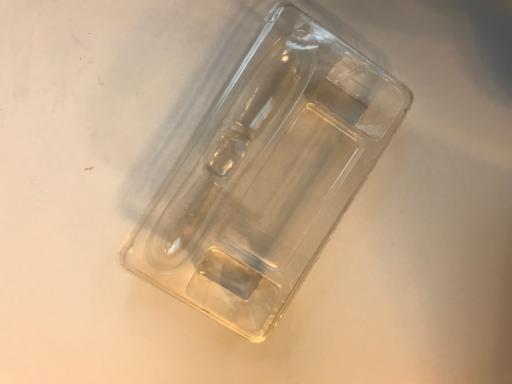
Waste category: plastic